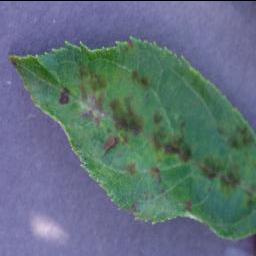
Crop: apple
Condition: scab